Upper Anaicut

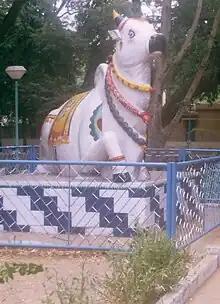
Nandi statue in the gardens near the dam

The Upper Anaicut (alternatively Upper Anicut), also known as Mukkombu is a dam built on the Kaveri River in the state of Tamil Nadu in southern India. The regulator dam was constructed between 1836 and 1838 by Sir Arthur Cotton, a British irrigation engineer who was inspired by the architectural beauty of Grand Anaicut canal built by Karikala Chola in Kallanai of Thanjavur district in the second century.